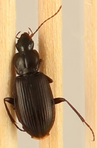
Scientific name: Calathus advena
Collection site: Rocky Mountains NEON (RMNP), plot RMNP_014